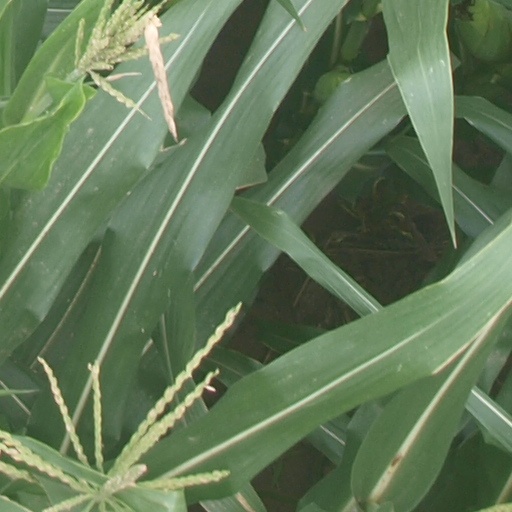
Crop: maize; corn